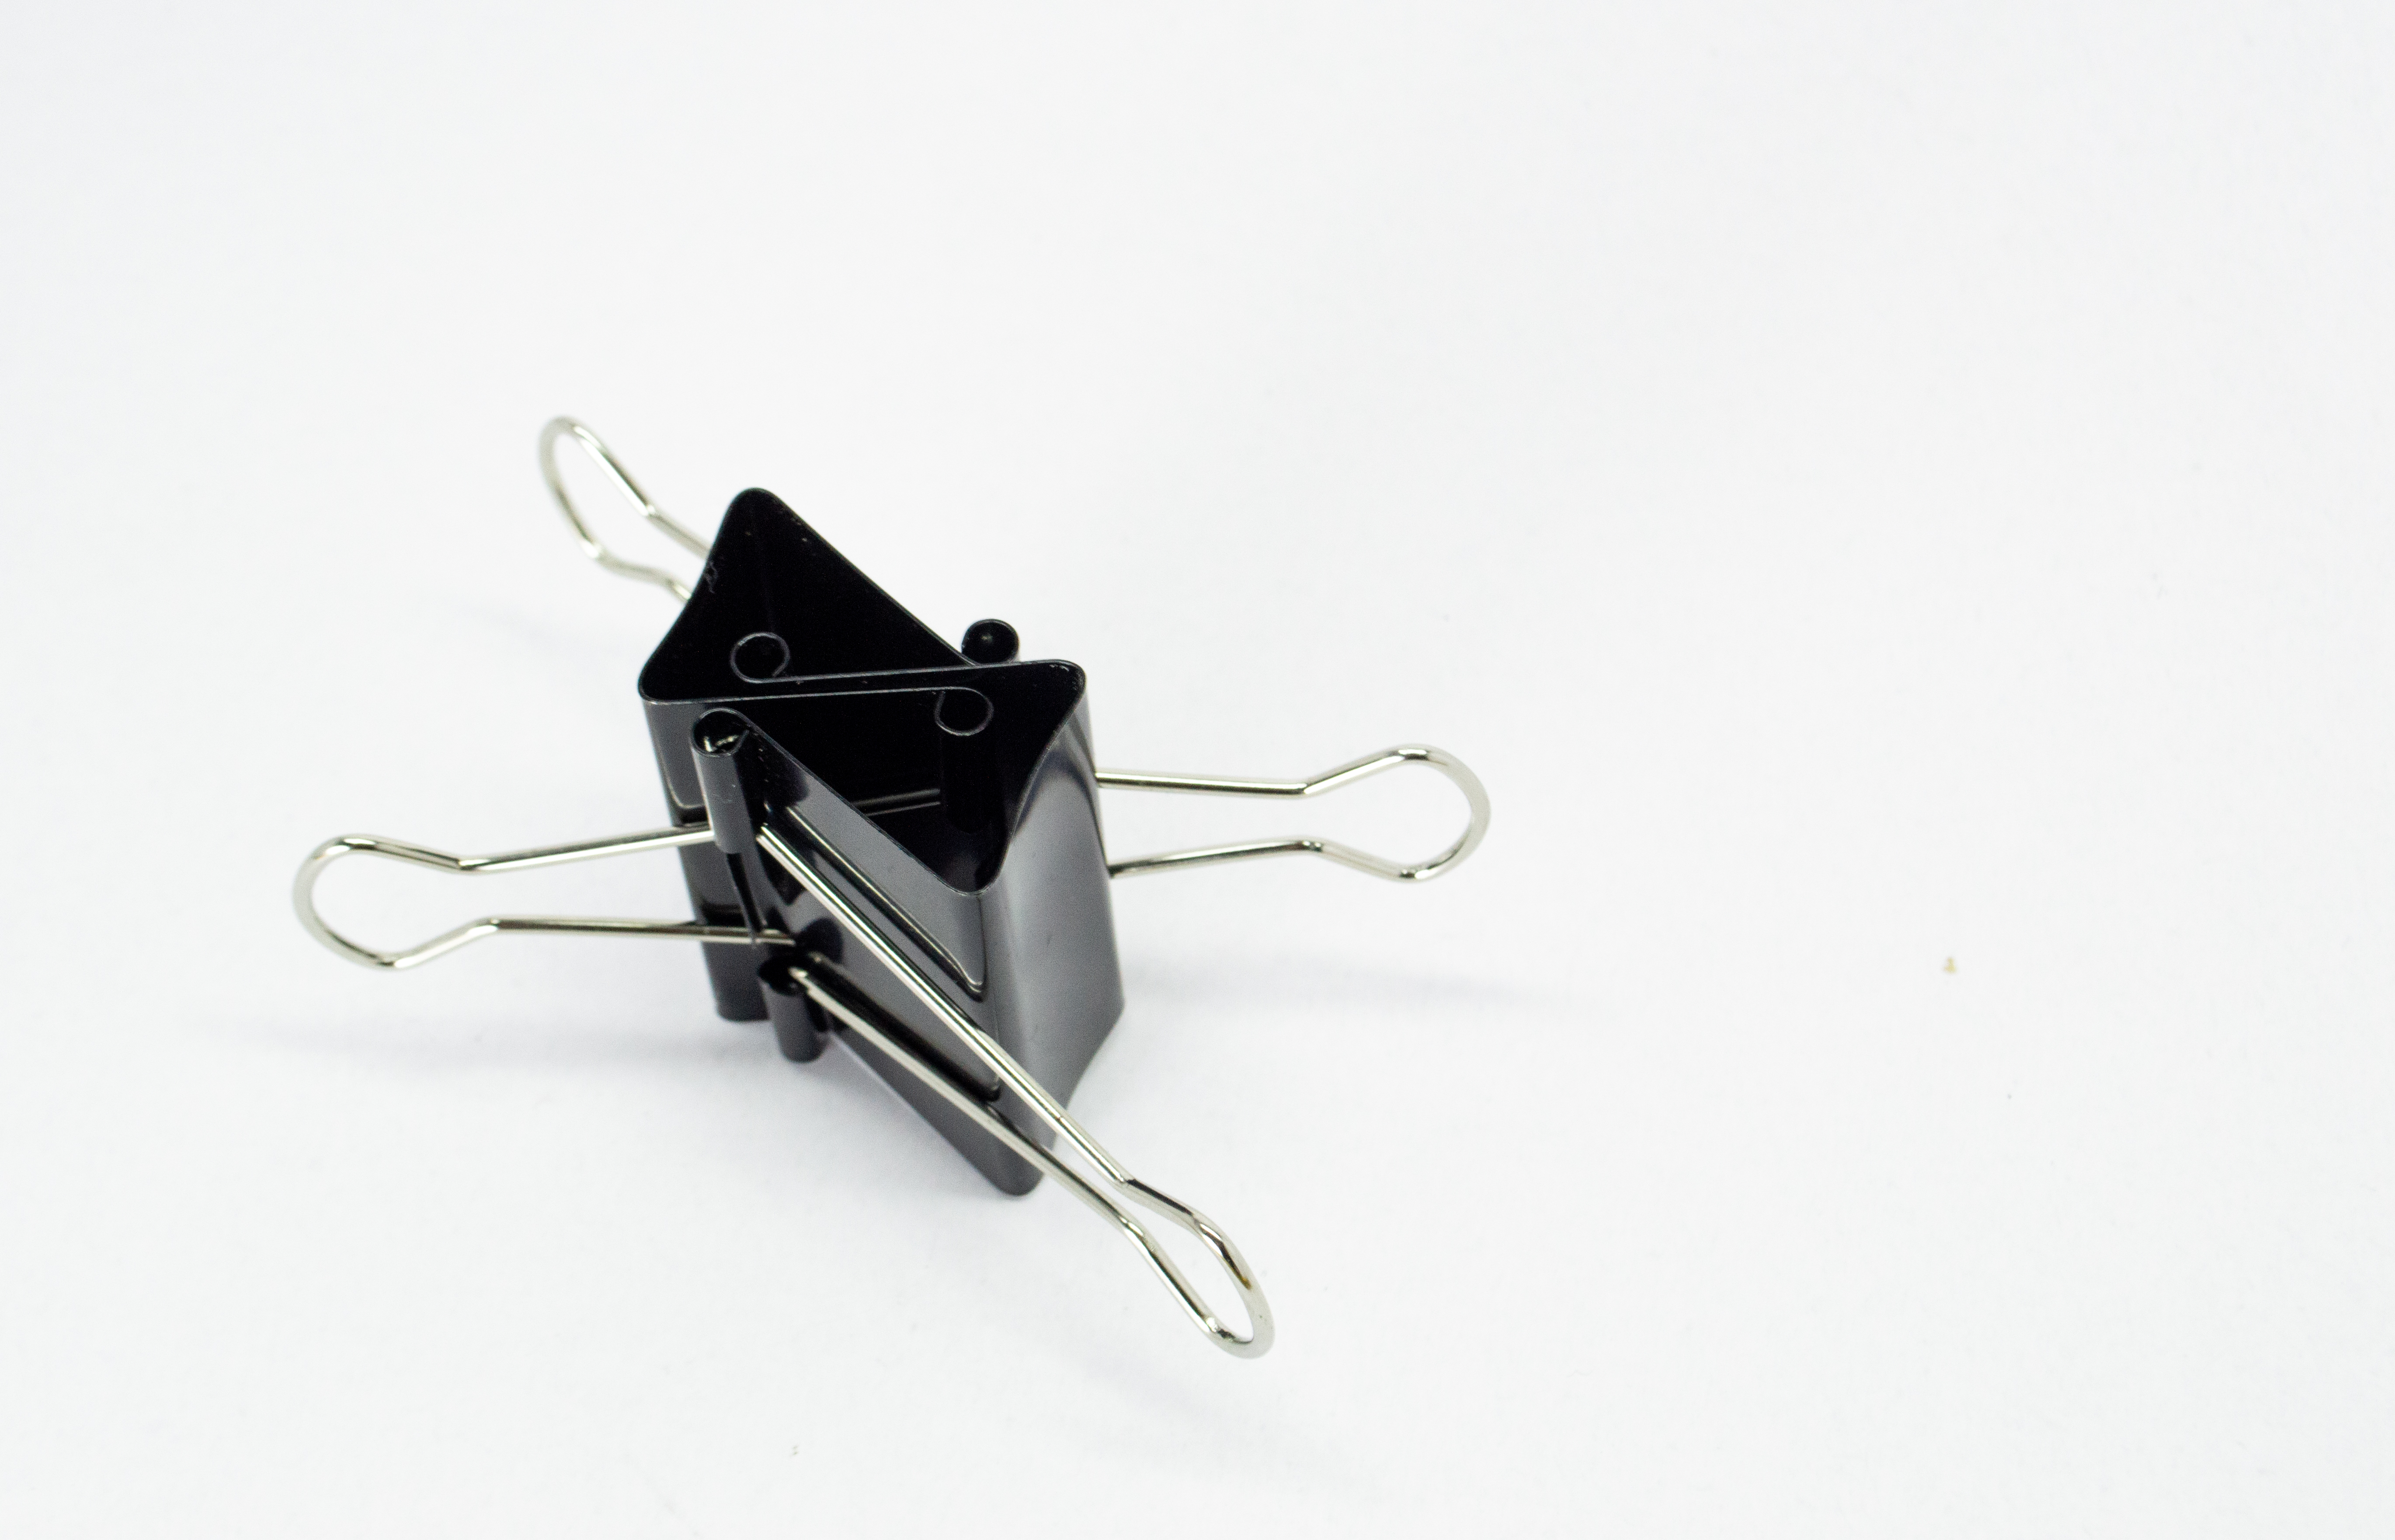
clip, background, stationery, office, black, isolated, paper, metal, accessory, paper clip, object, metallic, note, binder clip, white background, photography, color image, office supply, school supplies, equipment, business, binder, document, tool, supply, attach, cut out, black color, attached, bonding, clipping path, corporate business, manufactured object, no people, reflection, white, bulldog, circuit component, pest, cable, font, fashion accessory, wire, jewellery, electronics accessory, art